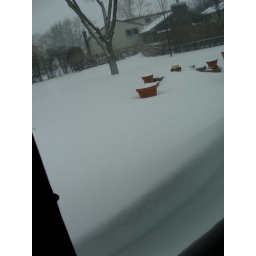
Out our kitchen window in Buffalo Grove, IL on Feb 2, 2011.